Hurlements en faveur de Sade

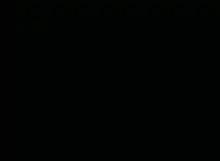
Spectators at the premiere were not able to see the final 24-minute sequence, consisting of a mere black screen without any soundtrack.

"Hurlements en faveur de Sade" premiered 30 June 1952 at the Ciné-Club Avant-Garde 52 in the Musée de l'Homme. The audience became unruly, and the screening was stopped after twenty minutes.